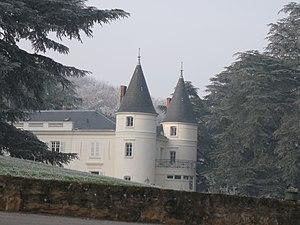
Le château du Tourvéon, un temps appelé la Tourvéonnière, est situé sur la commune de Collonges-au-Mont-d'Or dans la Métropole de Lyon, à flanc de pente, dominant la vallée de la Saône.
Collonges-au-Mont-d'Or est une commune française intégrée à la collectivité territoriale de la métropole de Lyon, en région Auvergne-Rhône-Alpes.